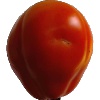
Label: Tomato 1